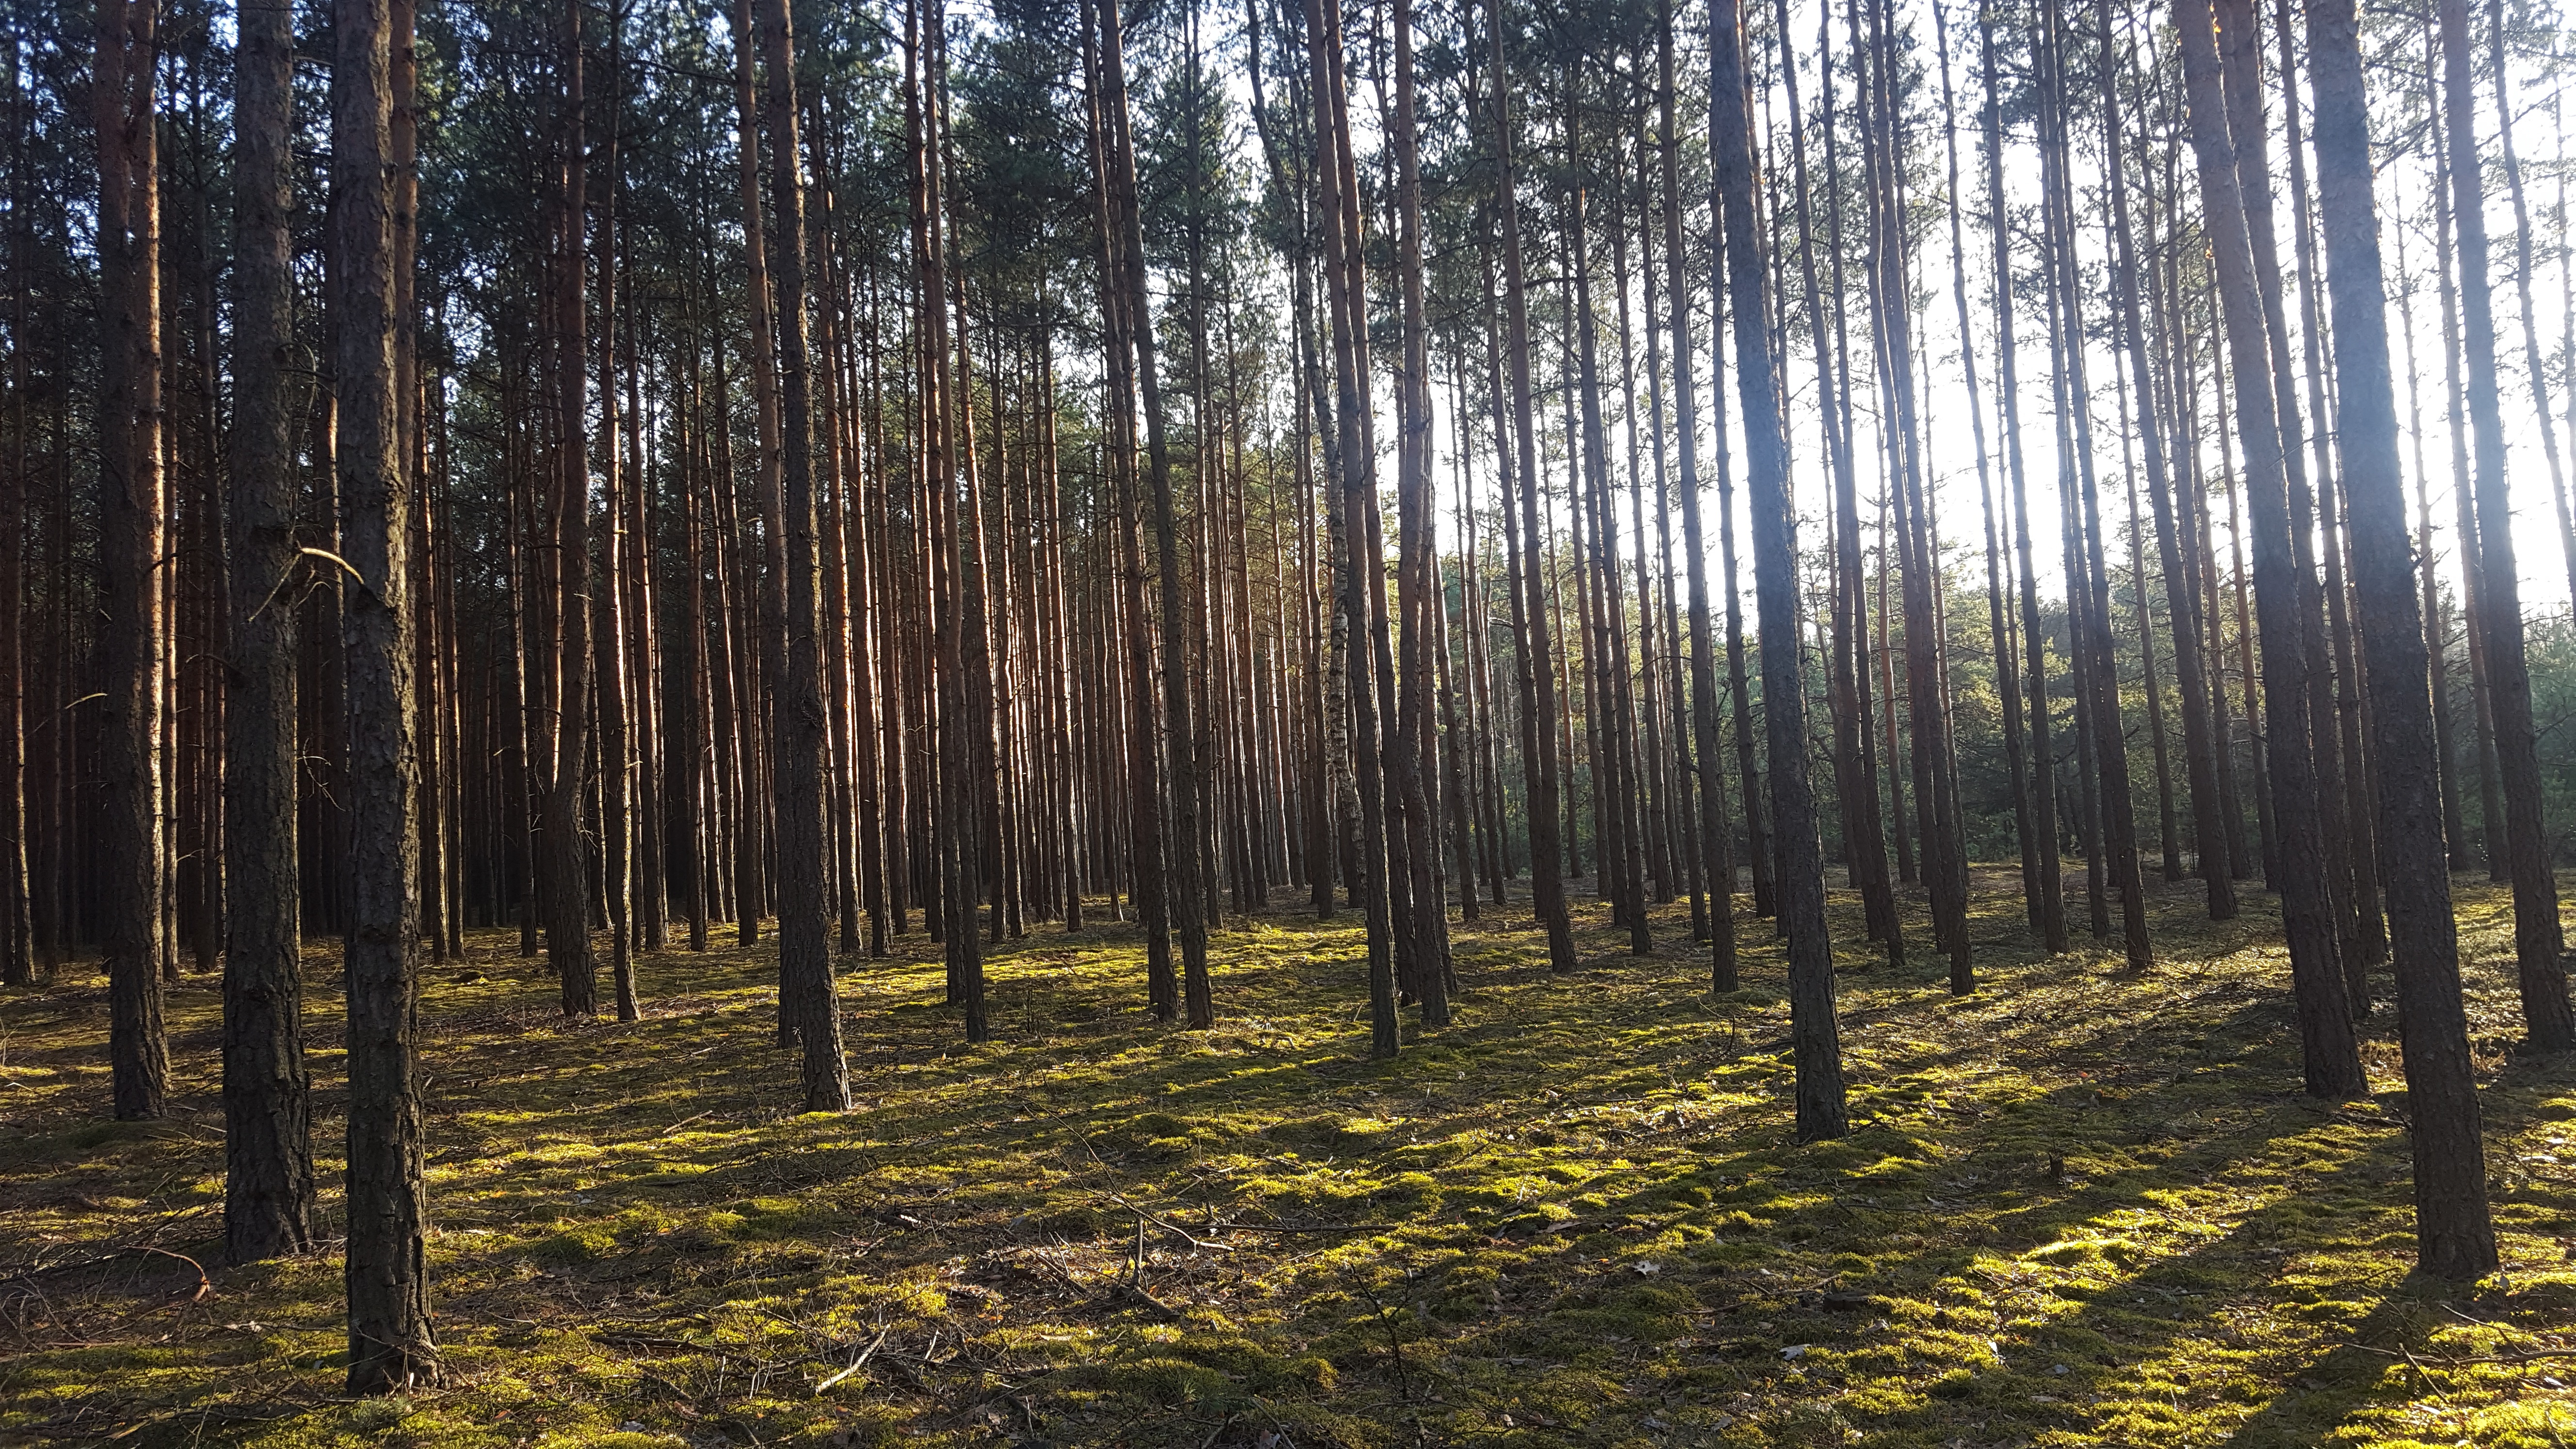
tree, forest, wilderness, plant, sunlight, leaf, autumn, photos, spruce, deciduous, wetland, plantation, grove, woodland, habitat, ecosystem, biome, family tree, old growth forest, natural environment, woody plant, temperate broadleaf and mixed forest, temperate coniferous forest, land plant